John Ruel Manning

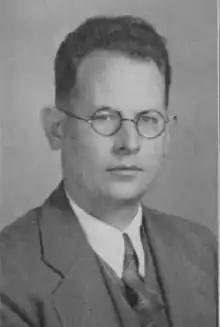
Manning in 1918.

Manning was born in Accokeek, Maryland, on April 16, 1897. He attended public schools in Prince George's County, Maryland, and graduated from Laurel High School in Laurel, Maryland, in 1914. He then graduated from Western Maryland College in 1918 studied at Texas A&M College and at the graduate school at The George Washington University.